Brandywell, Isle of Man

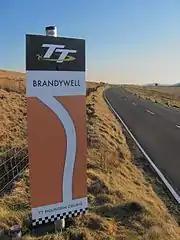
Isle of Man TT Mountain course road-sign on A18 Snaefell Mountain Road, looking south-west towards Beinn-y-Phott mountain

The Brandywell Corner, previously the 'Mountain Gate,' "Iron Gate," or 'Brandywell Gate' is the site of a former parish boundary marker cairn and gates for the Crown Commons land of Beinn-y-Phott mountain. It is located between the 6th Milestone and 7th Milestone road-side markers on the primary A18 Snaefell Mountain Road and with the road junction with the secondary B10 Beinn-y-Phott road or "Brandywell Road" in the parish of Kirk Lonan with the adjoining boundary-line for the parishes of Kirk Braddan and Christ Kirk Lezayre in the Isle of Man. The Brandywell Road junction with the A18 Snaefell Mountain Road is the site of an Isle of Man TT Marshal communication shelter.